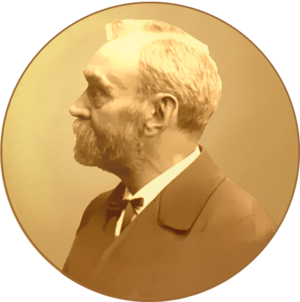
Le prix Nobel est une récompense de portée internationale. Remis pour la première fois en 1901, les prix sont décernés chaque année à des personnes « ayant apporté le plus grand bénéfice à l'humanité », par leurs inventions, découvertes et améliorations dans différents domaines de la connaissance, par l'œuvre littéraire la plus impressionnante, ou par leur travail en faveur de la paix, suivant ainsi les derniers vœux d'Alfred Nobel, inventeur de la dynamite.
Le 10 décembre est le 344ᵉ jour de l'année du calendrier grégorien, le 345ᵉ en cas d'année bissextile. Il reste 21 jours avant la fin de l'année.